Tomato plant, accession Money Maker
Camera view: bottom (45 deg); turntable rotation: 330 degrees
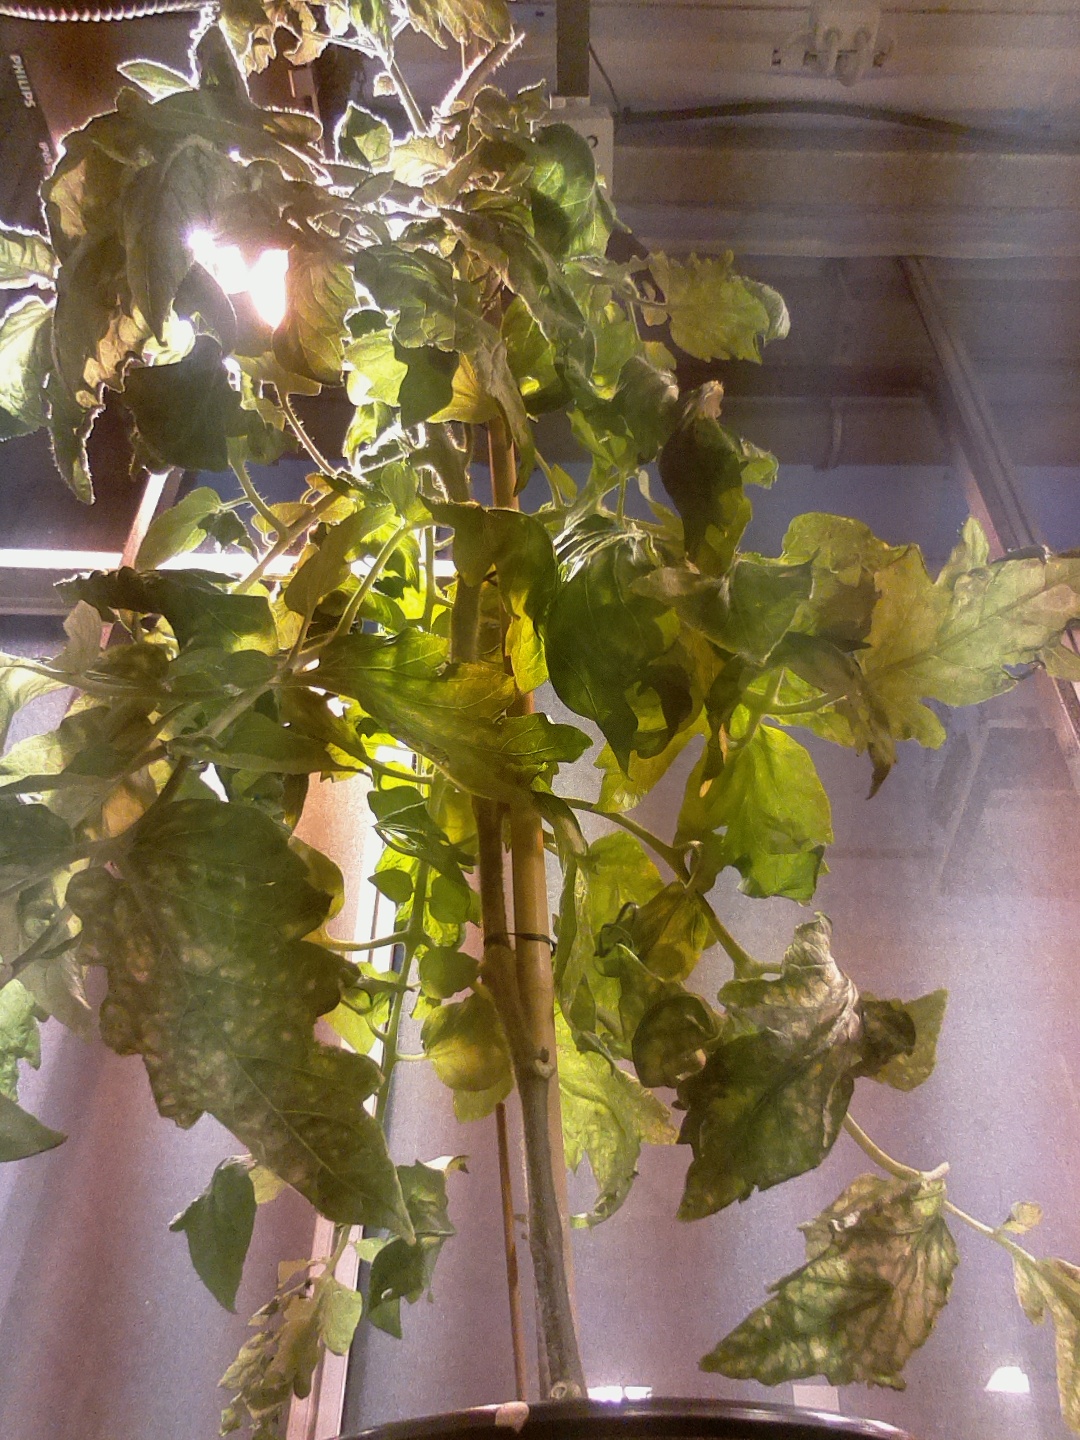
BBCH growth stage 75: 50%-60% of final fruit size